Phosphorus trioxide

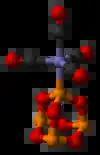
Structure of PO·Fe(CO).

PO is a ligand for transition metals, comparable to phosphite. An illustrative complex is PO·Fe(CO).